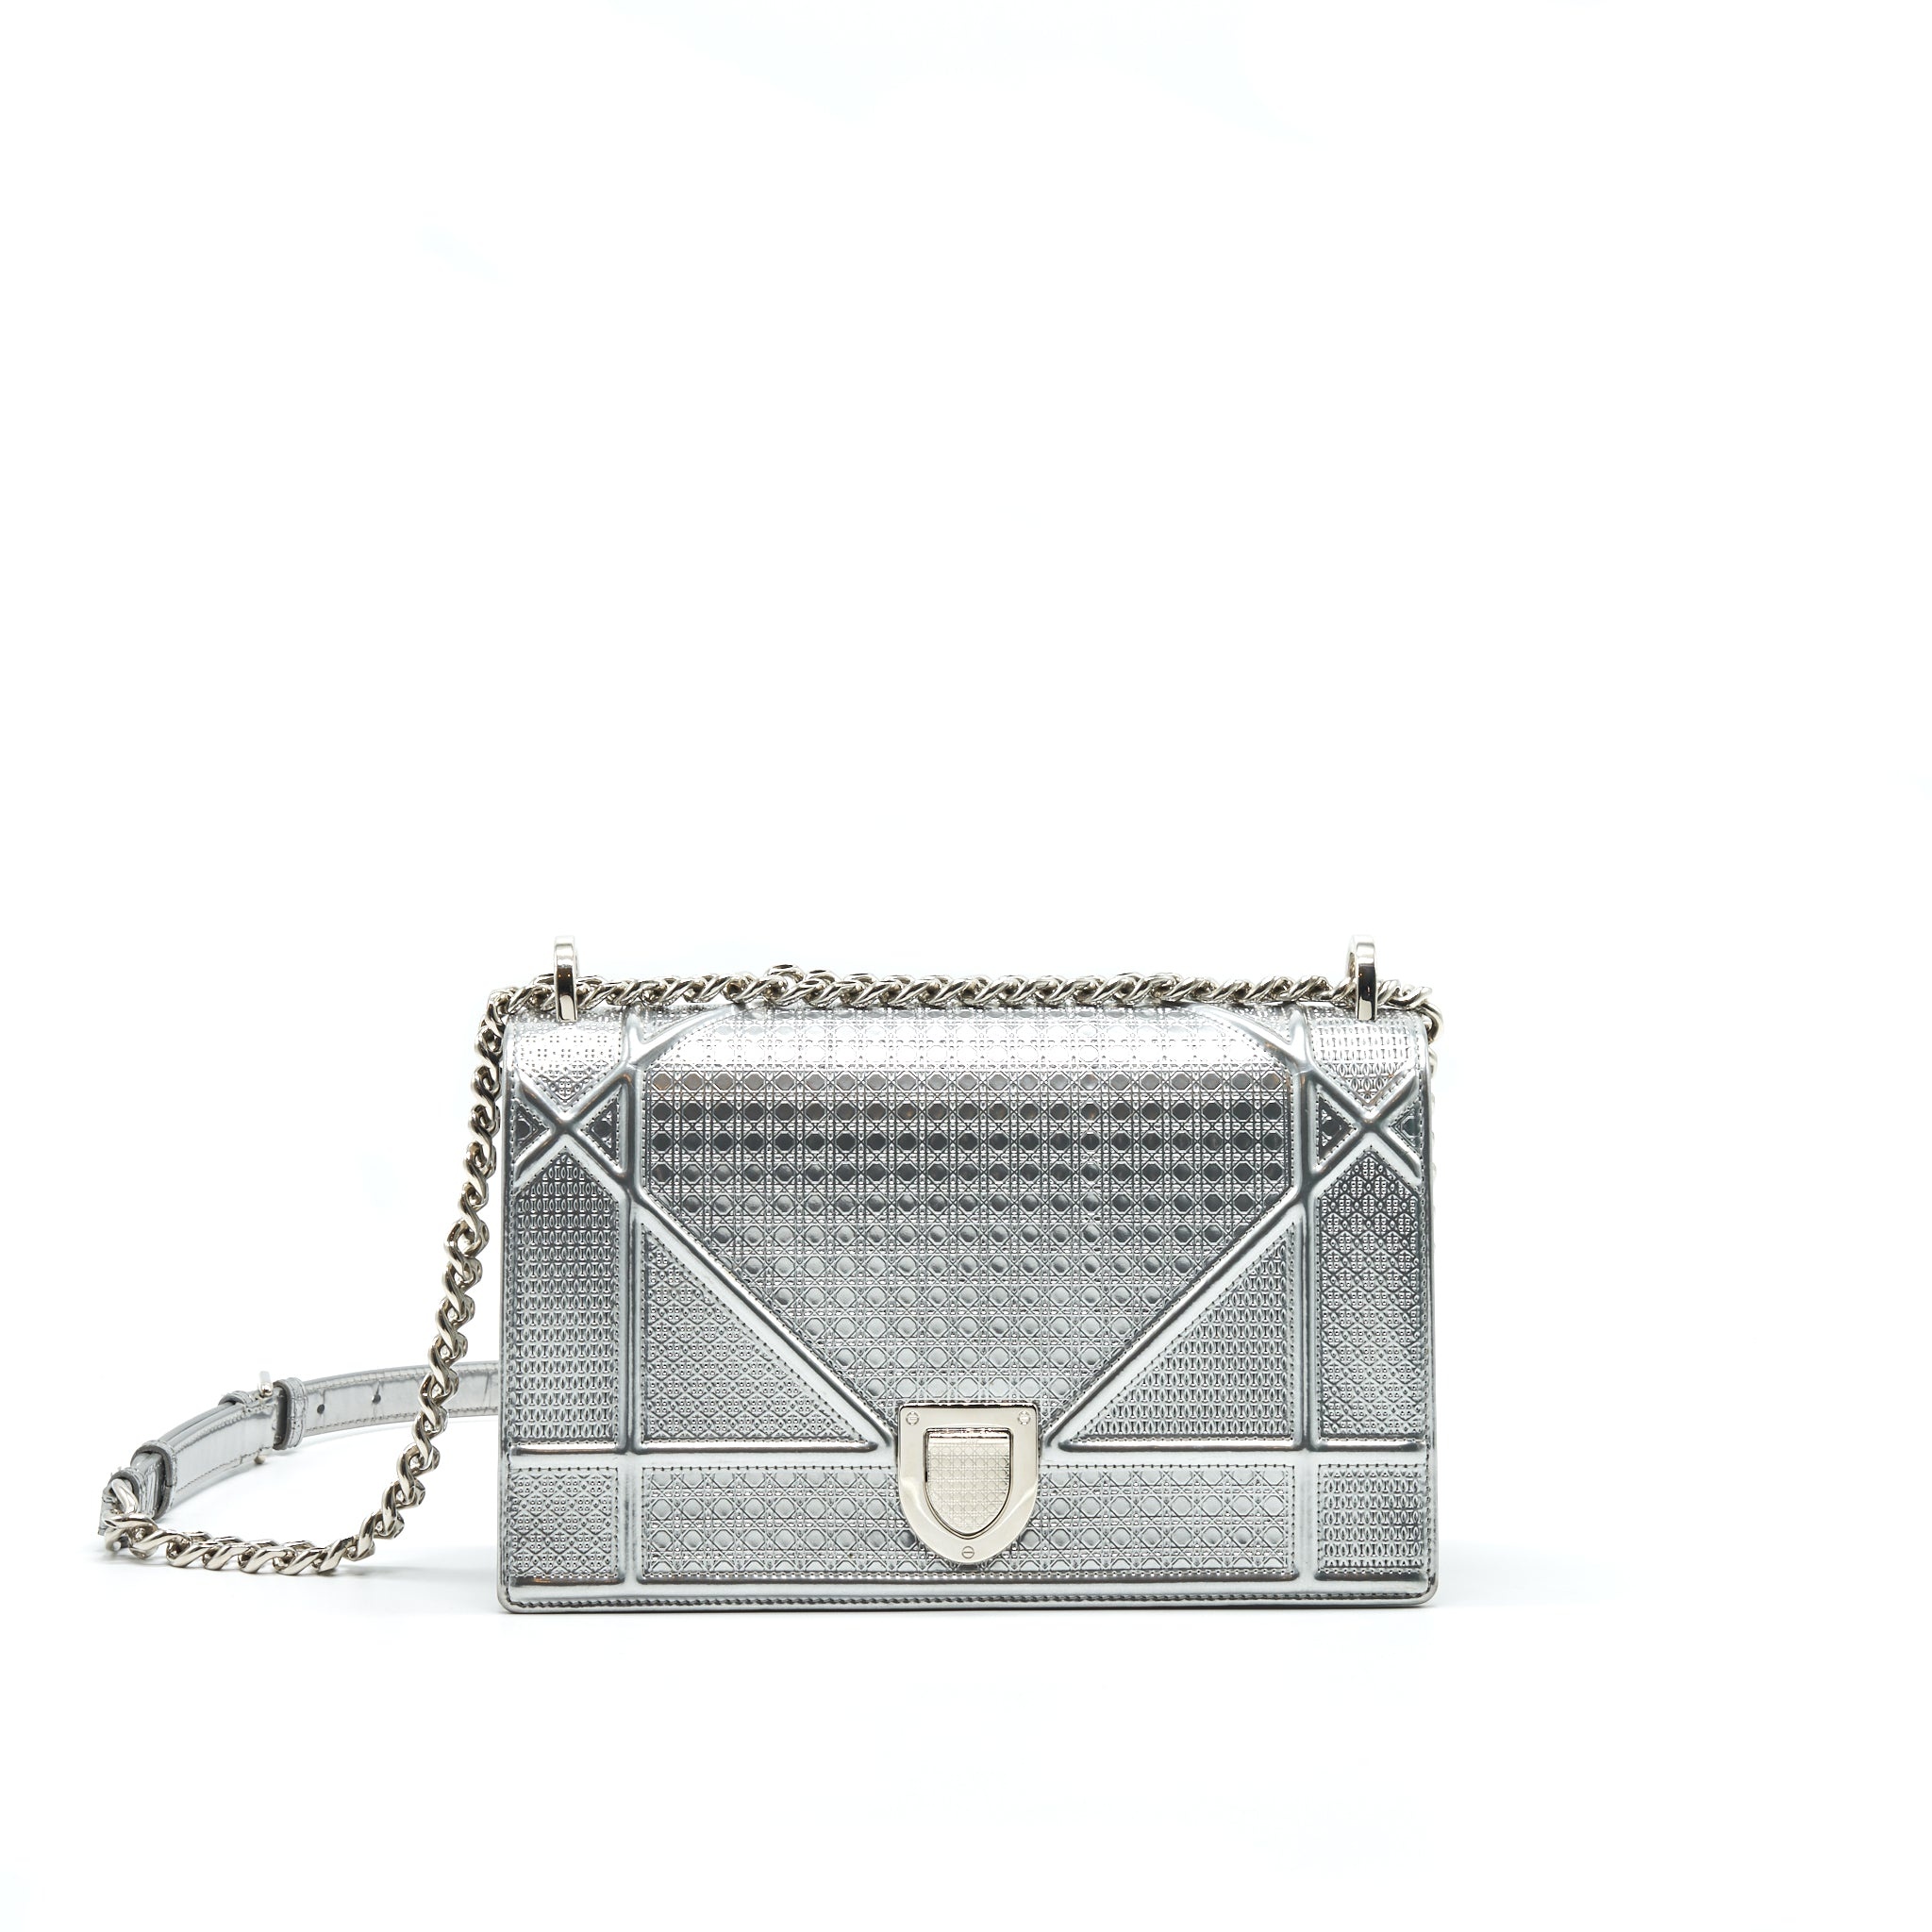
CHRISTIAN DIOR DIORAMA MEDIUM IN METALLIC SILVER WITH SHW
Condition: 9.5/ 10 Gently Used ( This item is in good condition with s light rubbing on corners, scratches on hardware, under flap, at back, and inside bag. Slight marks inside bag .) Colour : METALLIC SILVER Hardware Colour : Silver Tone Measurement : Width: 25cm Height: 15.5cm Depth: 9cm (Strap Drop: ~30-52cm) Material : METALLIC SILVER Inclusion: Box, Dustbag, ity Card Origin: Italy ity: ity Guaranteed or fully refunded⁣⁣ Return & Exchange: No exchange or refund of products for change of mind. Shipping: We ship worldwide and offer FREE delivery Australia-wide Photos: Please refer to photos as they form part of the description. Disclaimer: EMIER is not associated or affiliated with the brand. All copyrights reserved to the original holder.
Brand: Marnox Bags
Category: Apparel & Accessories > Handbags, Wallets & Cases > Handbags > Shoulder Bags